Ralf Illenberger

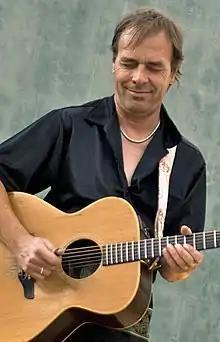
Live at the "Sedona Martini Bar" • 2009

Ralf Illenberger (born December 20, 1956, in Stuttgart) is a German Grammy-nominated new-age guitarist.